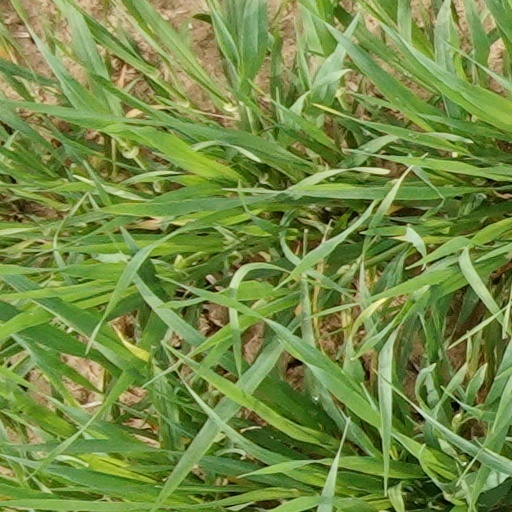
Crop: wheat